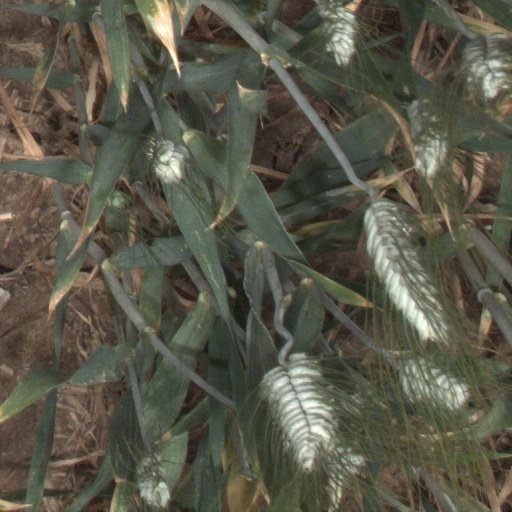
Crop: wheat